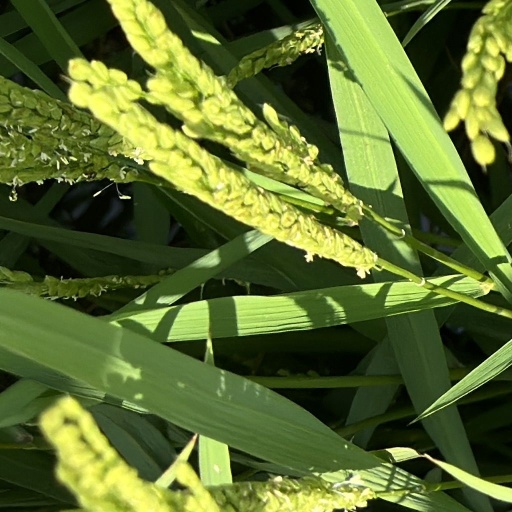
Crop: rice